Jane the Virgin season 3

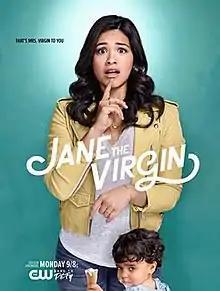
"Jane the Virgin" season 3 poster

The third season of "Jane the Virgin" premiered on The CW on October 17, 2016 and ended on May 22, 2017. The season consisted of 20 episodes and stars Gina Rodriguez as Jane Villanueva a young Latina university student accidentally artificially inseminated with her boss' sperm, Rafael Solano (Justin Baldoni). In this season, Jane marries Michael Cordero, Jr. (Brett Dier) and must deal with married life while Rafael discovers secrets from his past and his ex-wife, Petra Solano (Yael Grobglas), deals with her evil twin sister.